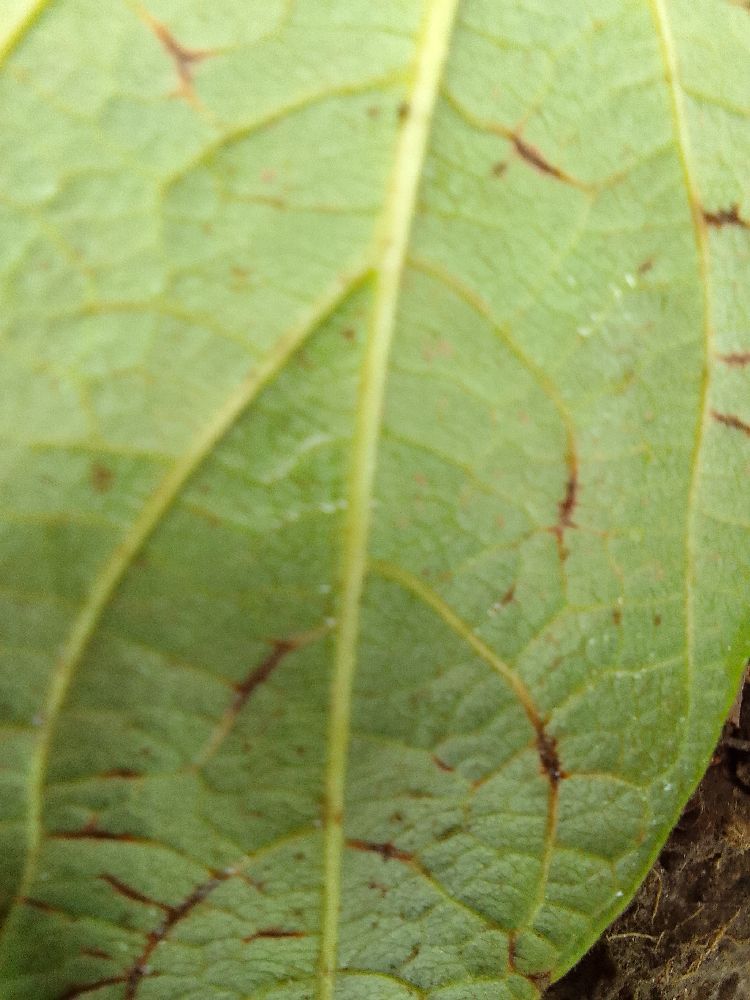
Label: anthracnose